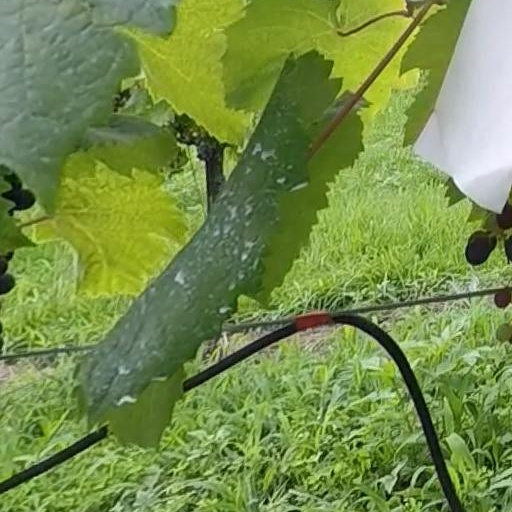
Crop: grape